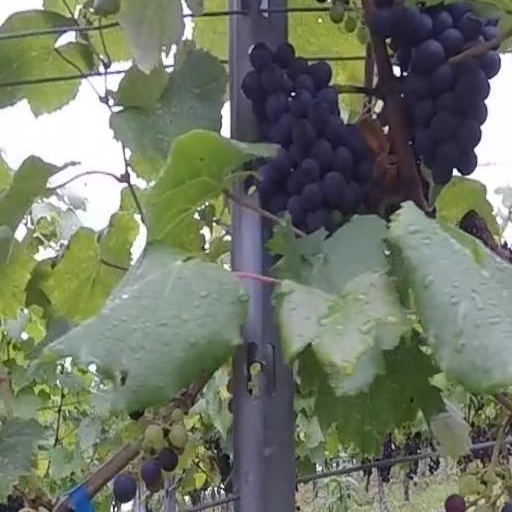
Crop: grape